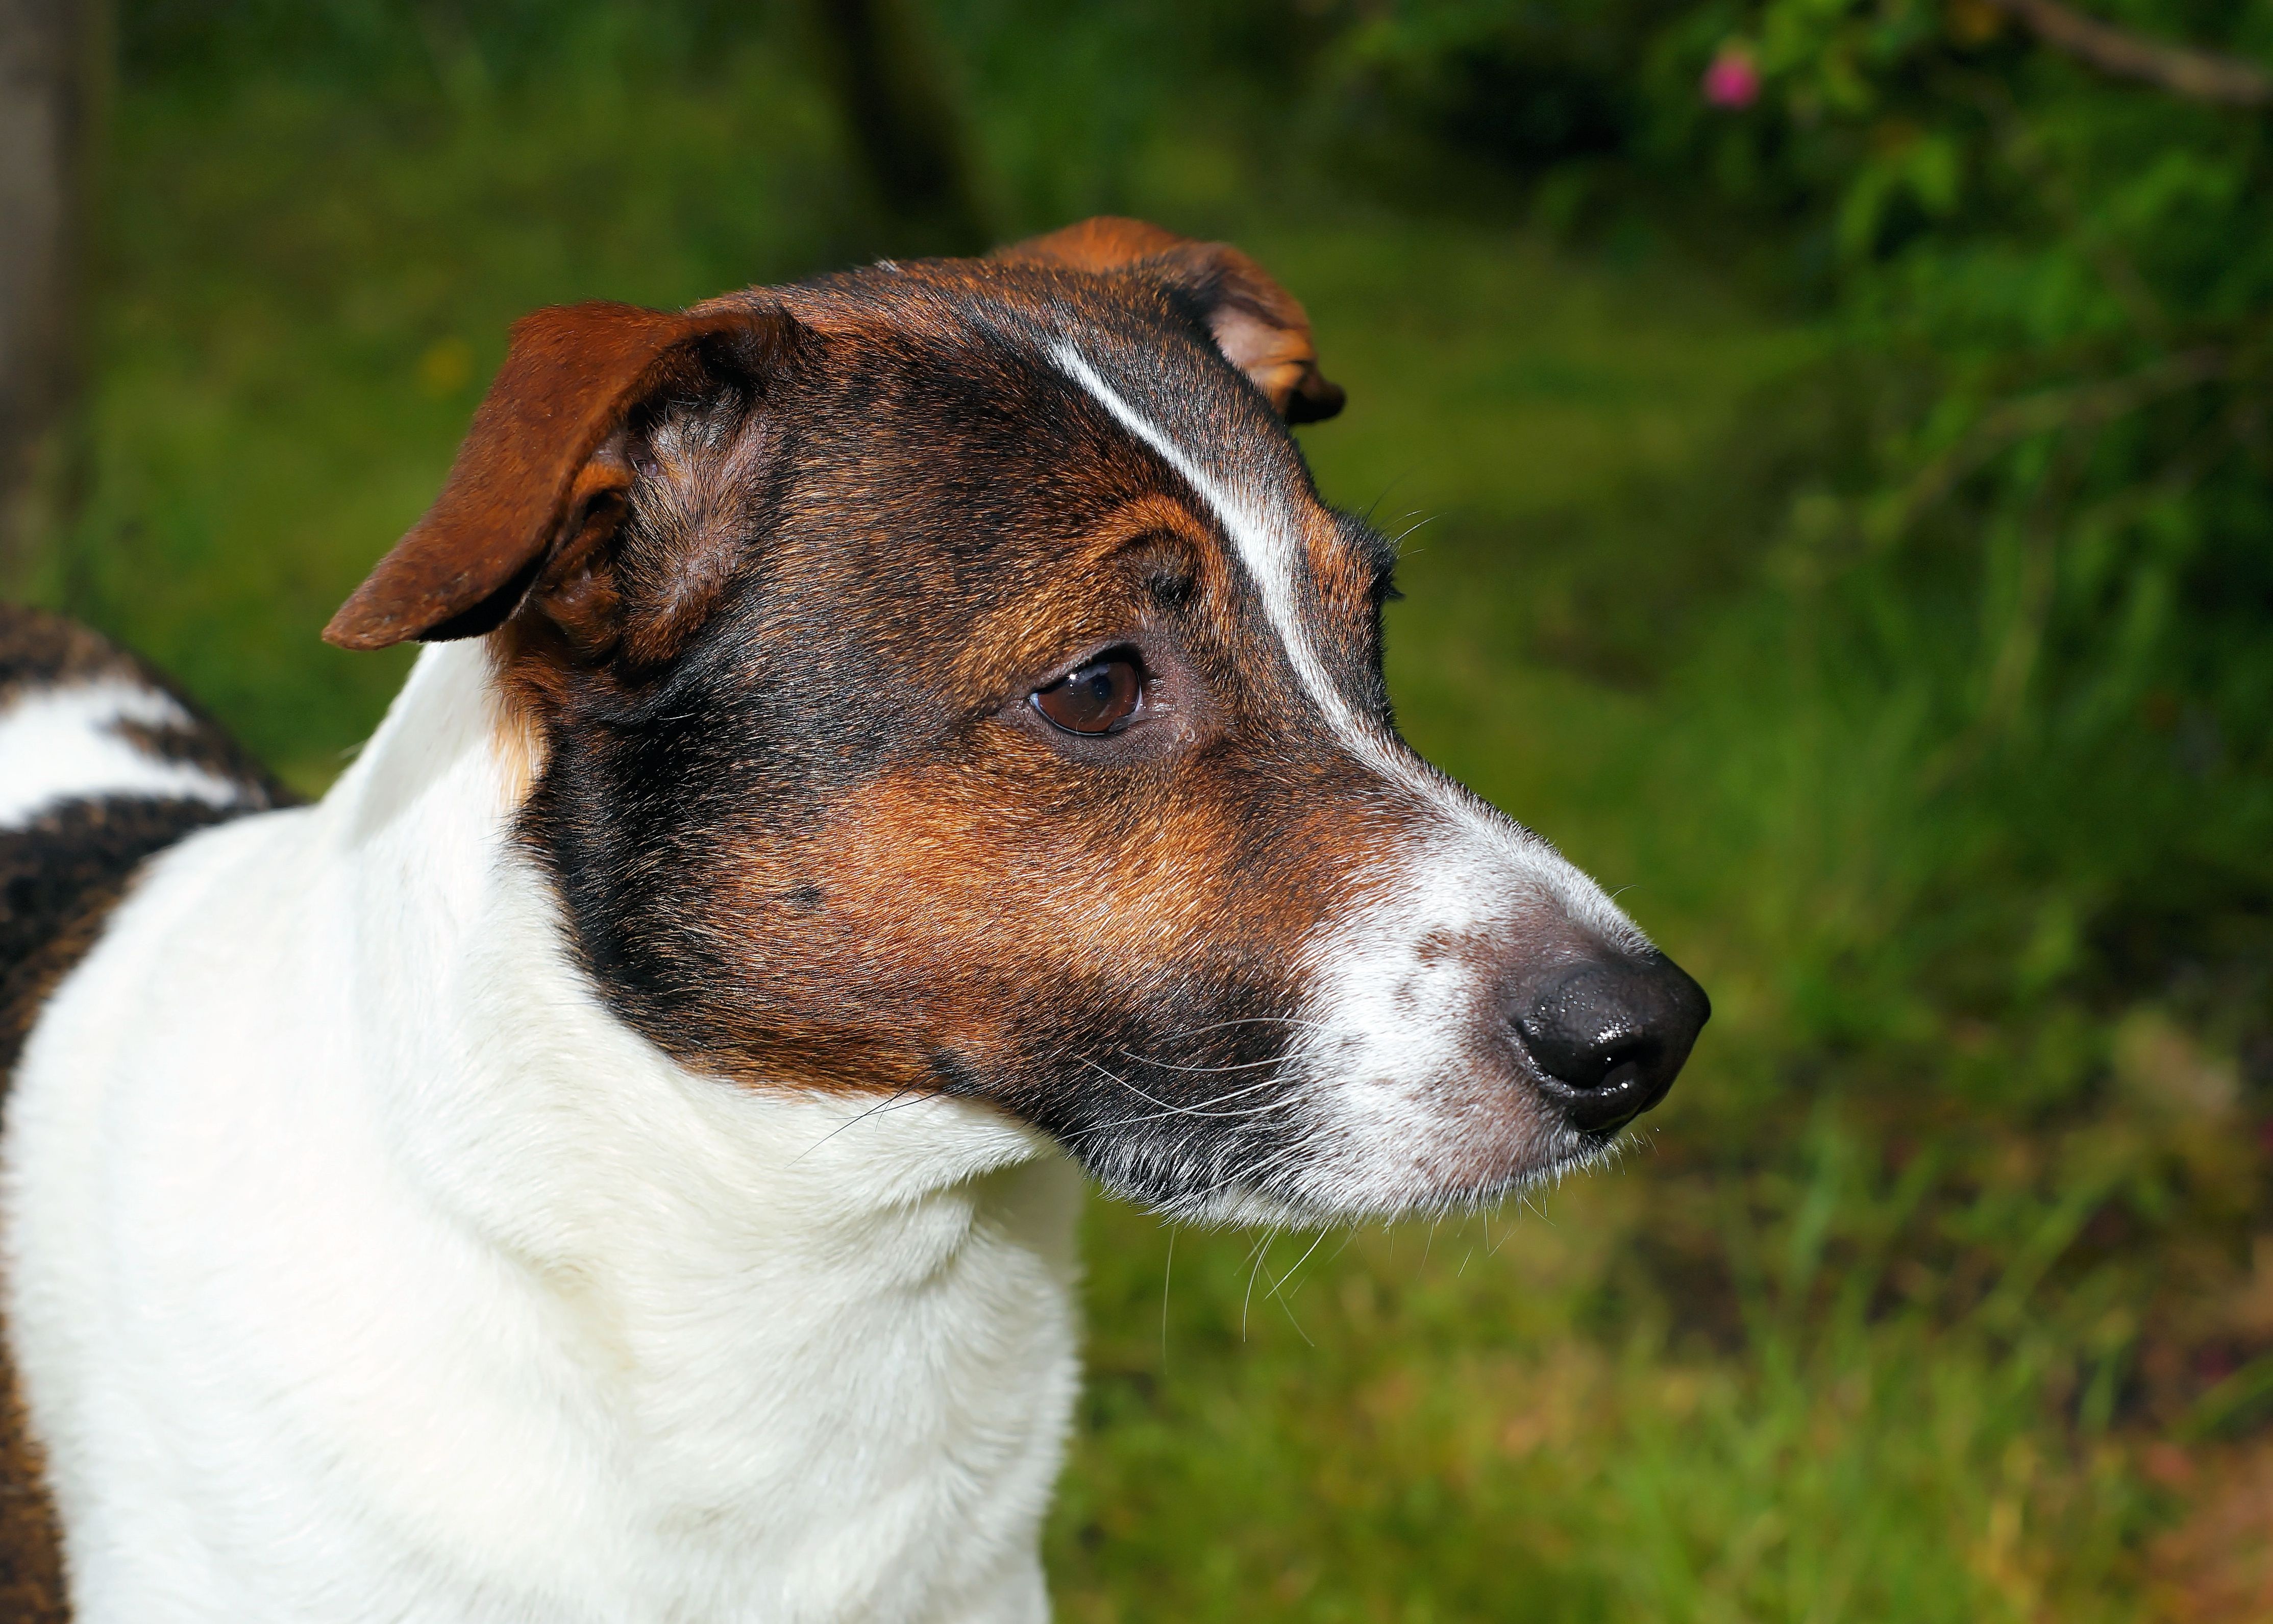
puppy, dog, animal, male, pet, fur, mammal, face, eyes, snout, hybrid, vertebrate, dog breed, terrier, dog head, awakened, small dog, parson russell terrier, jack russell terrier, comrade, dog like mammal, carnivoran, russell terrier, danish swedish farmdog, brazilian terrier, miniature fox terrier